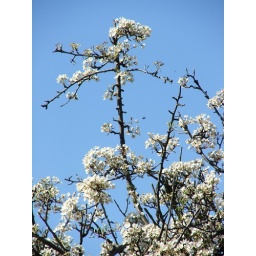
White pear blossom against a blue sky